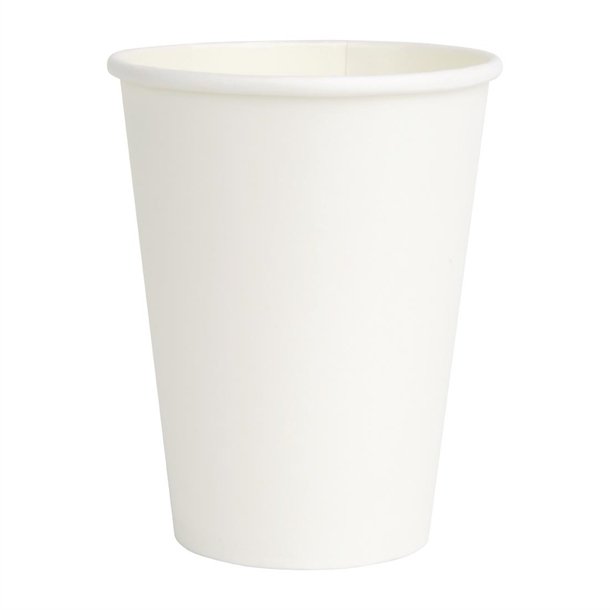
Label: paper